Hrishitaa Bhatt

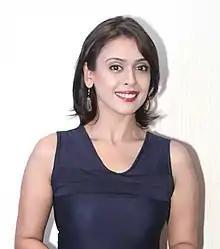
Bhatt in 2018

Hrishitaa Bhatt (born 10 May 1981), also spelled as Hrishita Bhat, is an Indian actress and model. She debuted in the film "Asoka" (2001) opposite Shah Rukh Khan, but it was "Haasil" (2003) that brought her fame. Bhatt received critical acclaim for the role and appeared in films like "Ab Tak Chhappan" (2004) and "Jigyaasa" (2006), thereafter. Bhatt was part of the ensemble cast of the ZEE5 cop drama web series, "Lalbazaar".